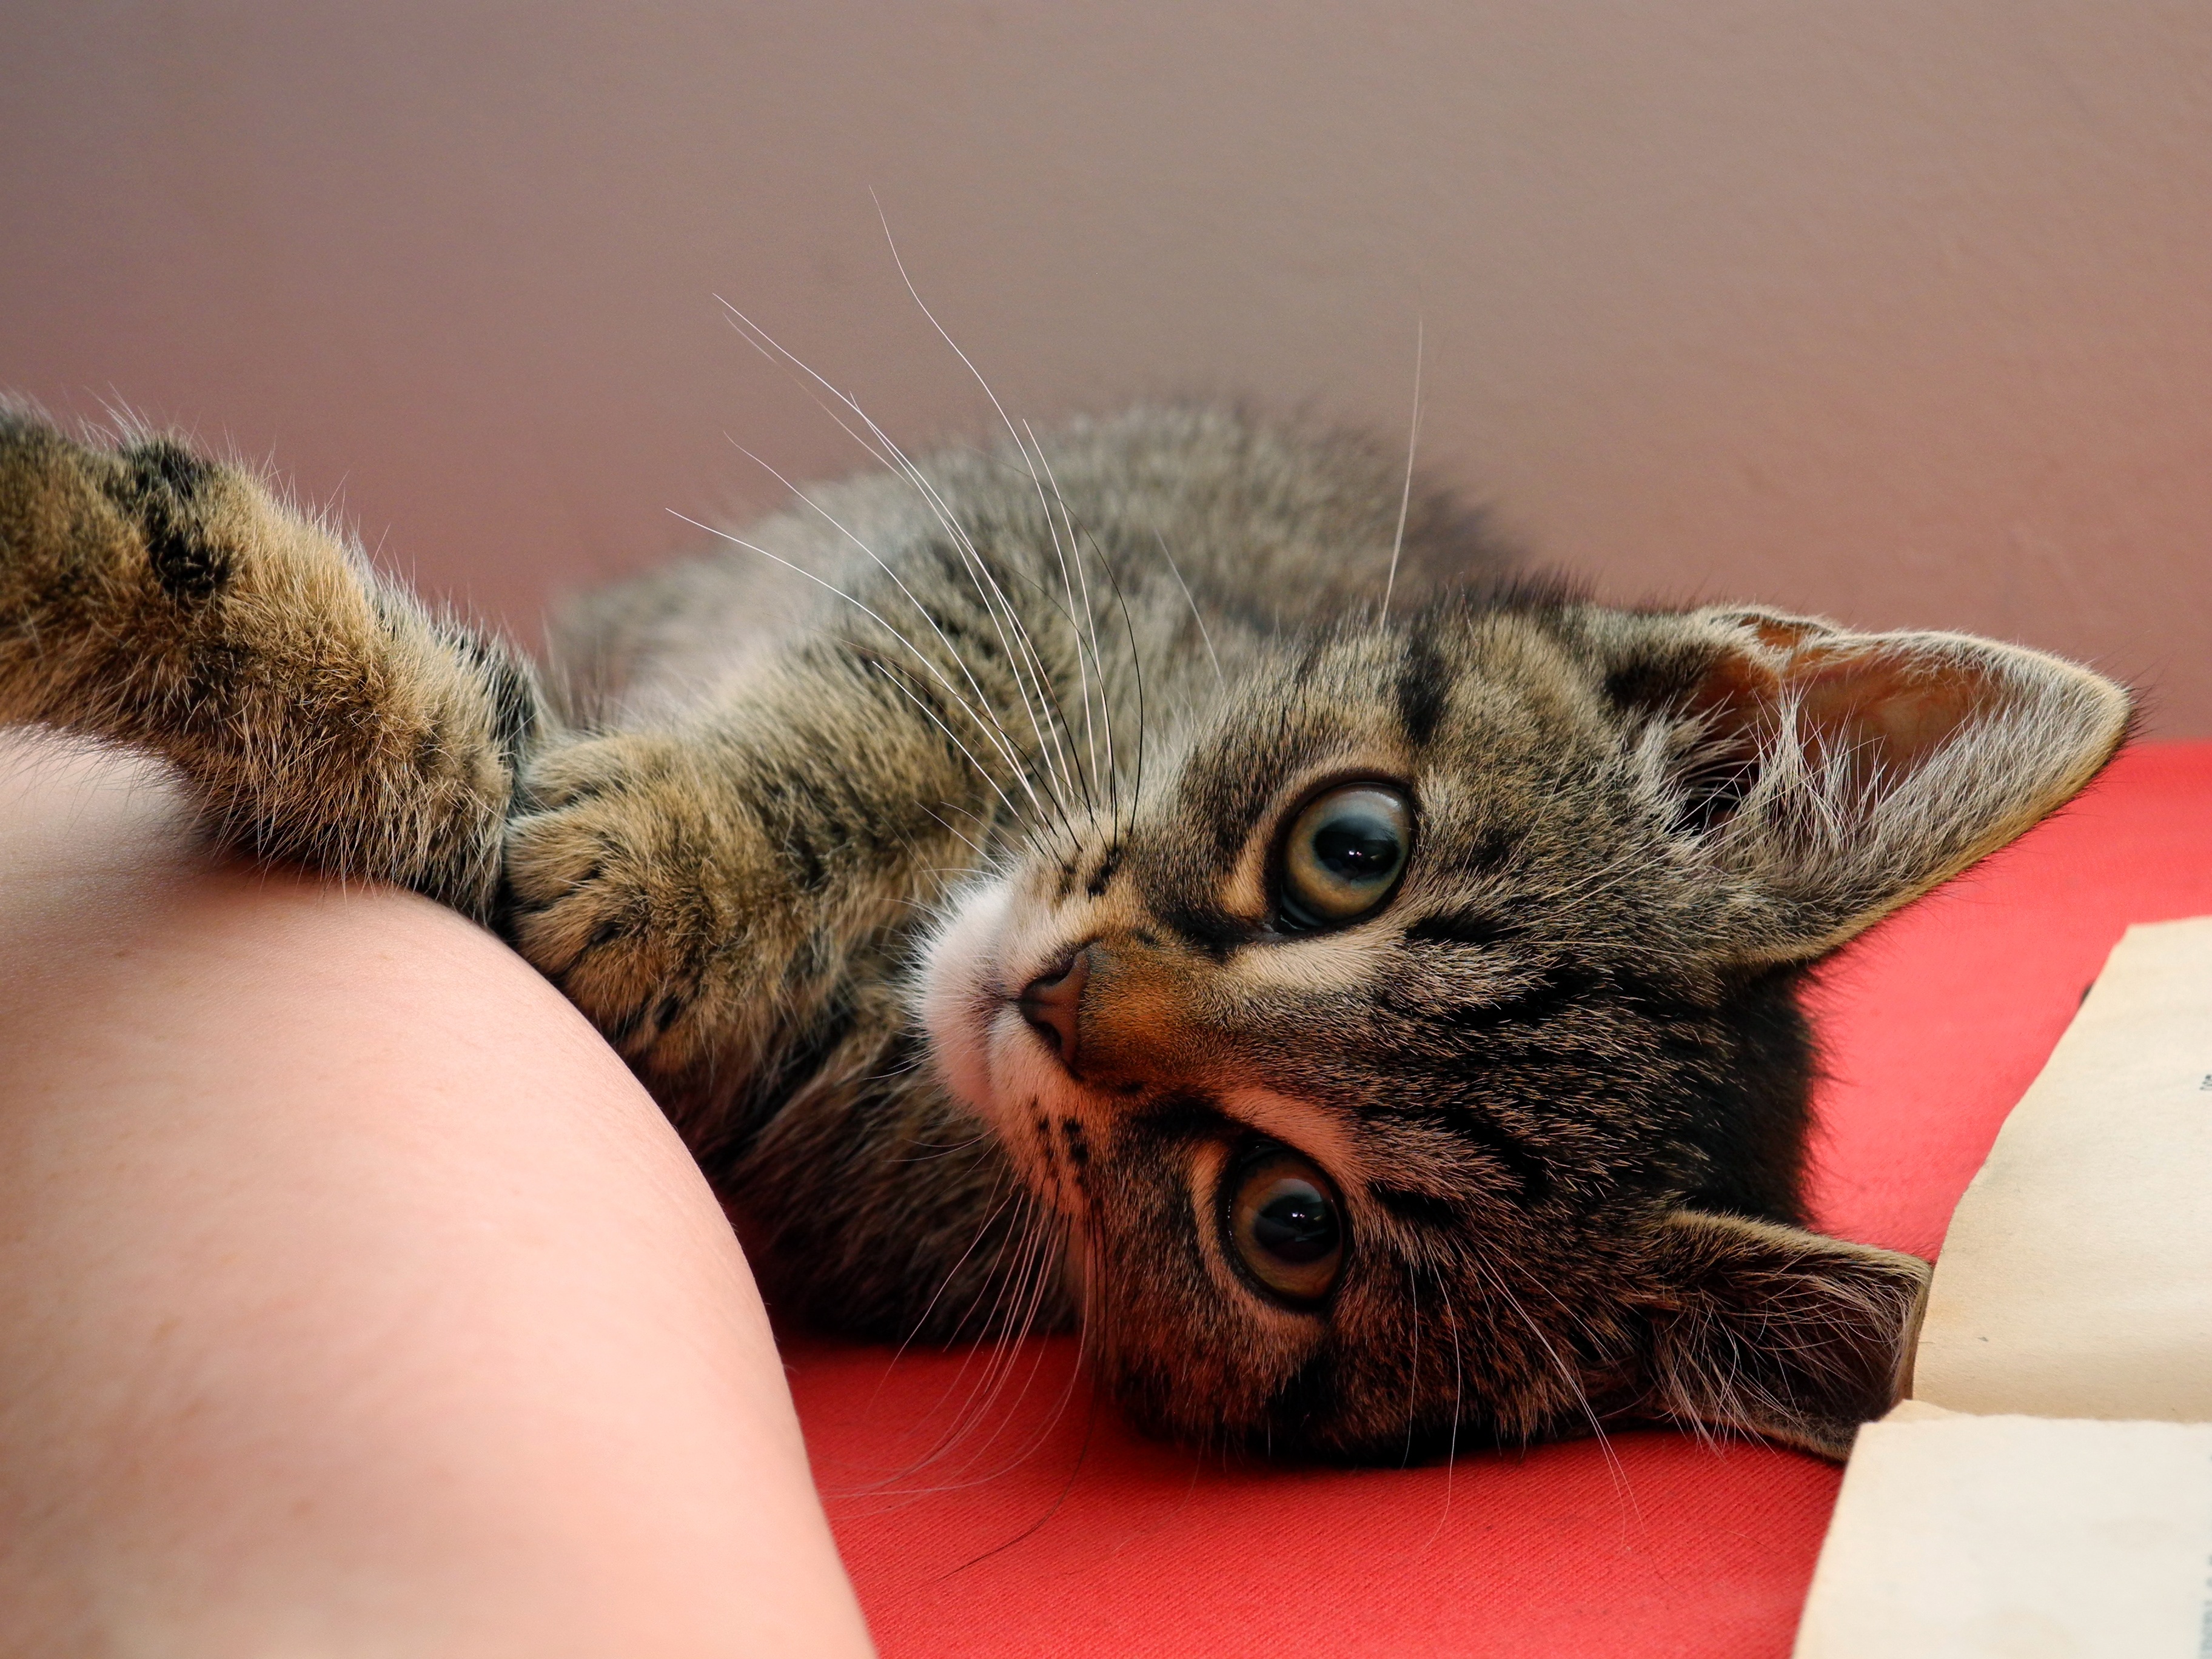
kitten, cat, mammal, gray, close up, nose, whiskers, vertebrate, tomcat, domestic cat, tabby cat, european shorthair, it lies, small to medium sized cats, cat like mammal